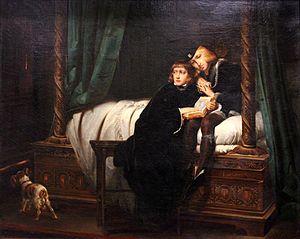
Les Enfants d'Édouard, peint par Paul Delaroche en 1830, exposé au Musée des beaux arts de Lyon en 2014
L'Invention du passé. Histoires de cœur et d'épée en Europe, 1802-1850 est une exposition qui s'est déroulée du 19 avril 2014 au 21 juillet 2014 au musée des Beaux-Arts de Lyon. Elle est associée, dans sa conception, à l'exposition L'invention du passé. « Gothique, mon amour », 1802-1830 au monastère royal de Brou à Bourg-en-Bresse.
Les Enfants d'Édouard ou Le roi Édouard V et le duc d'York à la Tour de Londres est un tableau peint par Paul Delaroche en 1830. De style troubadour, le tableau porte sur le thème des princes de la Tour, à savoir Édouard V d'Angleterre et Richard de Shrewsbury, emprisonnés à la Tour de Londres, qui se serrent l’un contre l’autre, pressentent leur funeste sort, celui d'être assassiné, ce qui aurait été commandité, sans que les historiens et les spécialistes de cette période n'en soient certains, par leur oncle, le futur roi Richard III. Le rai de lumière sous la porte et le chien qui dresse l’oreille signalent l’arrivée imminente de visiteurs, probablement les meurtriers.
Les princes de la Tour est une expression fréquemment employée pour désigner Édouard V, roi d'Angleterre, et Richard de Shrewsbury, duc d'York. Les deux frères sont les seuls fils du roi Édouard IV et d'Élisabeth Woodville encore vivants à la mort de leur père en 1483. Alors qu'ils sont âgés respectivement de douze et neuf ans, ils sont logés dans la Tour de Londres par celui qui est choisi pour prendre en charge leur éducation : leur oncle Richard, Lord Protecteur et duc de Gloucester. Le déplacement des princes à la Tour doit précéder le futur couronnement d'Édouard V comme roi d'Angleterre. Cependant, Richard de Gloucester se saisit du trône et les deux garçons disparaissent par la suite mystérieusement.
Les Otages est un tableau peint par Jean-Paul Laurens en 1896 et conservé au musée des Beaux-Arts de Lyon.